Pure Heroine Tour

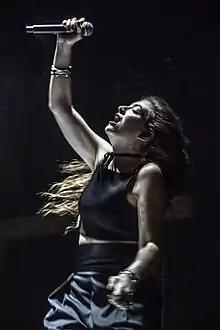
Lorde performing at the Boston Calling festival in 2014

Lorde's first major show was at Splendour in the Grass on 28 July 2013, where she served as a last-minute replacement for Frank Ocean, who had to cancel his appearance at the Australian music festival. Before this show, Lorde had performed only five public shows in small nightclubs and bars in New Zealand and Australia. On 7 August 2013, Lorde announced North American tour dates to support her debut album "Pure Heroine" (2013); Australian dates were announced two weeks later. Lorde premiered an unreleased song called "Good Fights" at a limited number of shows.